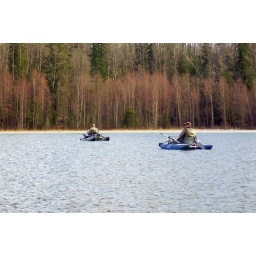
We found some open water at Mitchell Lake near Rocky Mountain House although only half the lake was open.